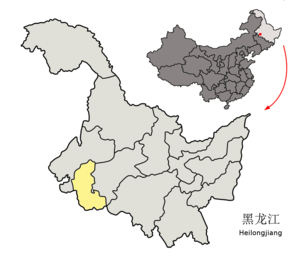
Daqing est une ville de la province du Heilongjiang, au nord-est de la Chine.